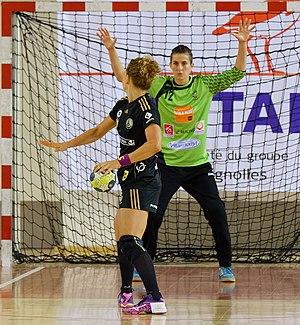
Gervaise Pierson, lors de Issy Paris / Nantes LAHB. Le 14 septembre 2016 à Issy Les Moulineaux.
Gervaise Anaïck Amélie Pierson, née le 9 juillet 1986 à Neufchâteau, est une ancienne handballeuse internationale française, évoluant au poste de gardienne de but.